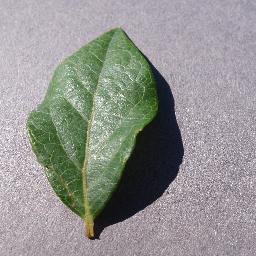
Label: Blueberry___healthy